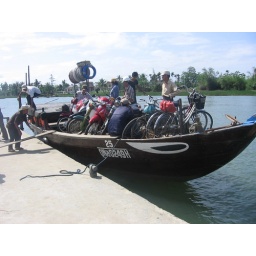
my bike on a boat in hoi-an